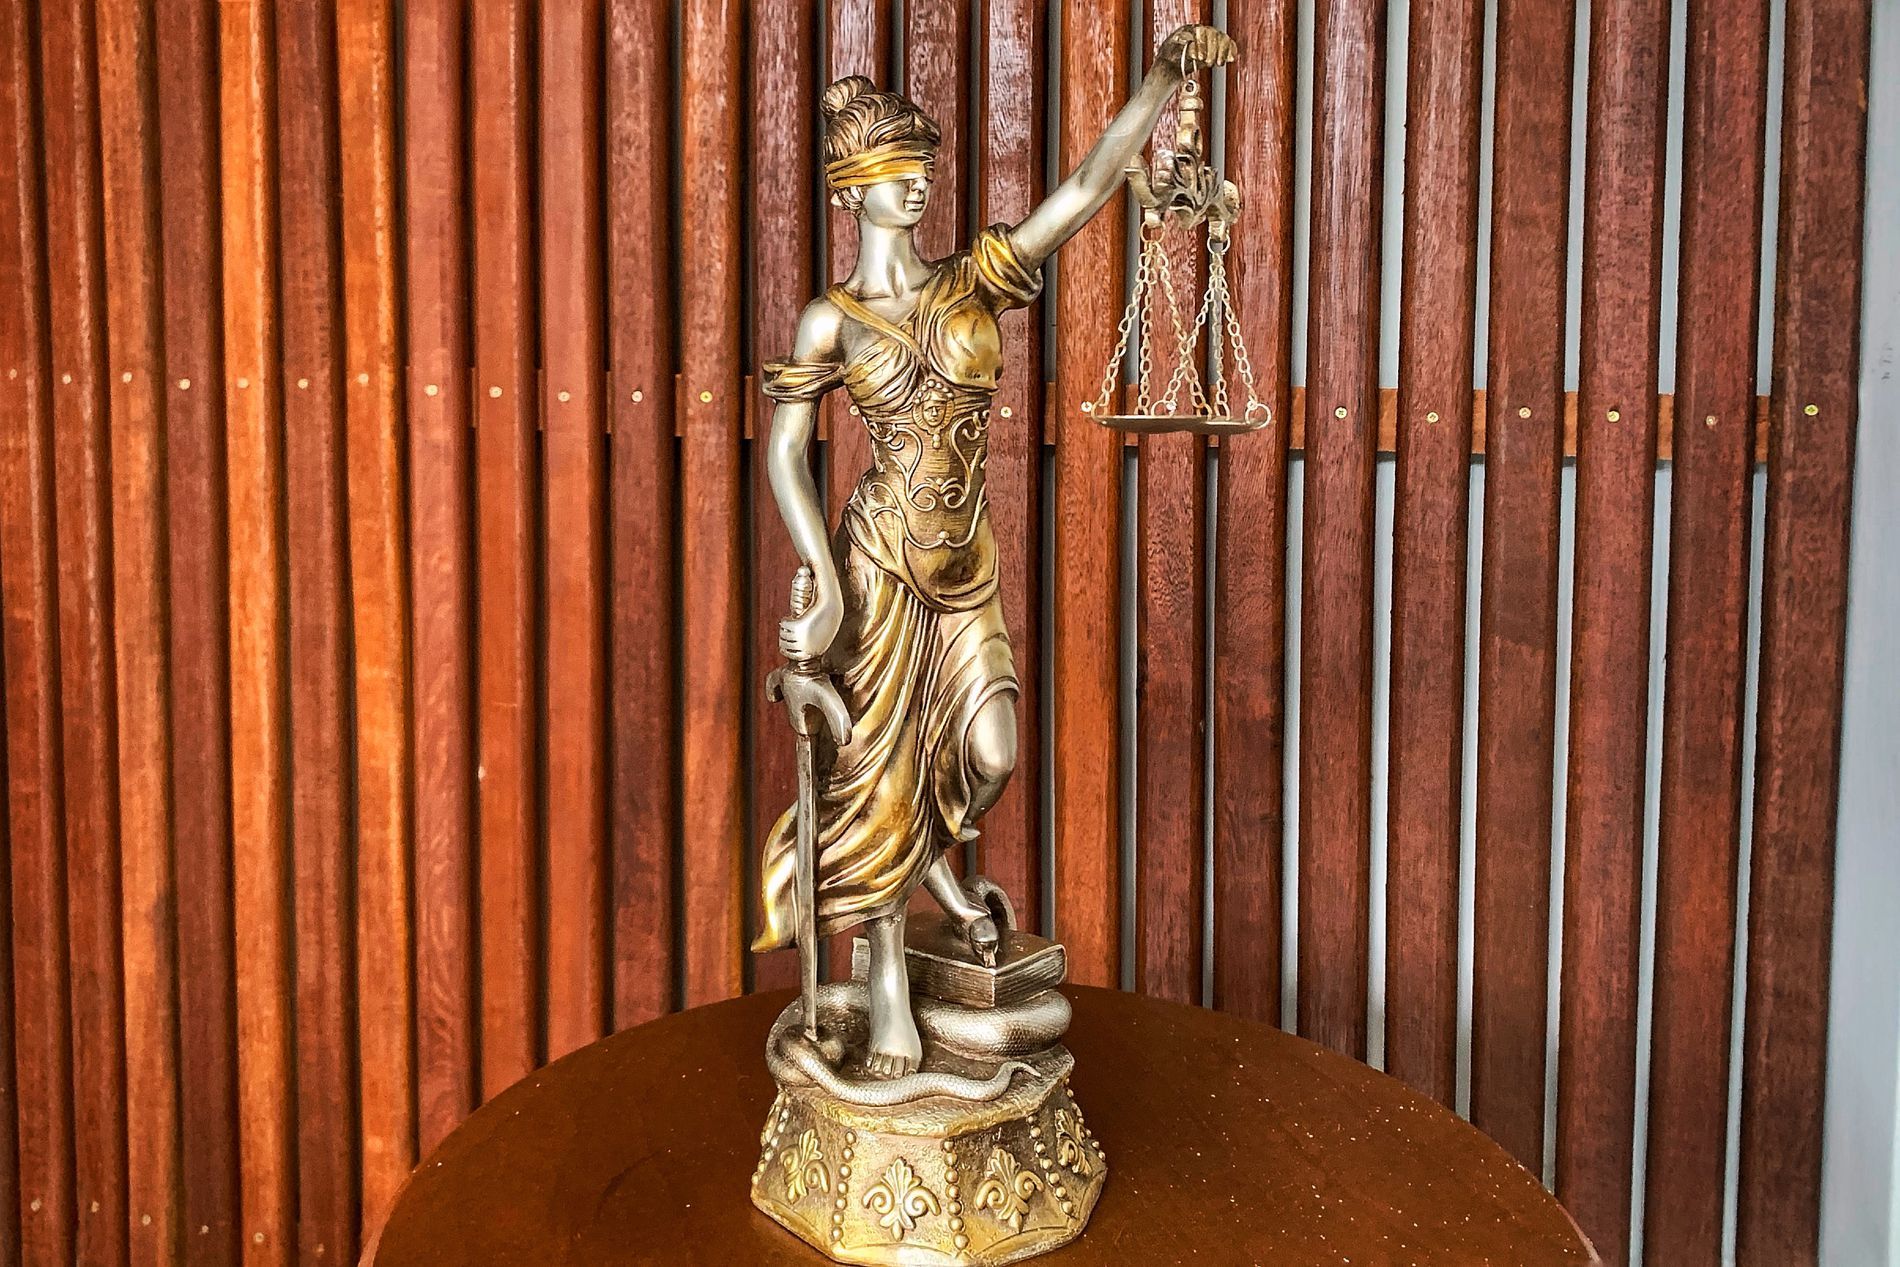
Lady Justice Statue
The image shows a golden Lady Justice statue on a wooden table. The statue holds scales in one hand and a sword in the other.
The image features a golden Lady Justice statue placed on a wooden table. The warm lighting highlights its details. The background has a wooden panel, creating a classic and formal atmosphere. The statue stands as a symbol of fairness and law.
Labels: Bronze, Adult, Bride, Female, Person, Wedding, Woman, Art, Wood, Figurine, Face, Head, Indoors, Interior Design, Sculpture, Statue, Sword, Weapon, Altar, Architecture, Building, Church, Prayer, Background, Scales of Justice, Table, Scale, Scales
Camera: Apple iPhone XS
Lens: iPhone XS back dual camera 4.25mm f/1.8
Aperture: F1.8
Exposure: 1/60 sec
ISO: 250
Focal length: 4.25